History of the British farthing

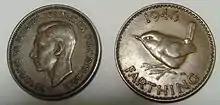
1946 King George VI wren farthing

From 1775, most copper coins in circulation were counterfeit. The private sector eventually reacted, filling the gap with private tokens starting in 1787, and the Treasury awarded a contract to Matthew Boulton to strike copper coins in 1797. At his Soho Mint near Birmingham, Boulton produced the well-known Cartwheel pennies and twopences, so named for their appearance, the first official British coins struck by steam. The contract did not include producing farthings, though Boulton prepared several patterns. In 1799, Boulton was given a licence to produce halfpennies and farthings. In the meantime the price of copper had risen, and a more conventional coin was struck.